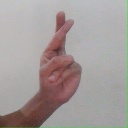
अक्षर: र